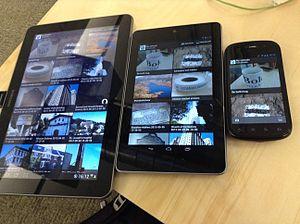
Un site web réactif est un site web dont la conception vise, grâce à différents principes et techniques, à offrir une consultation confortable sur des écrans de tailles très différentes. L'utilisateur peut ainsi consulter le même site web à travers une large gamme d'appareils avec le même confort visuel et sans avoir recours au défilement horizontal ou au zoom avant/arrière sur les appareils tactiles notamment, manipulations qui peuvent parfois dégrader l'expérience utilisateur, tant en lecture qu'en navigation. Un site web réactif est un exemple de plasticité des interfaces.